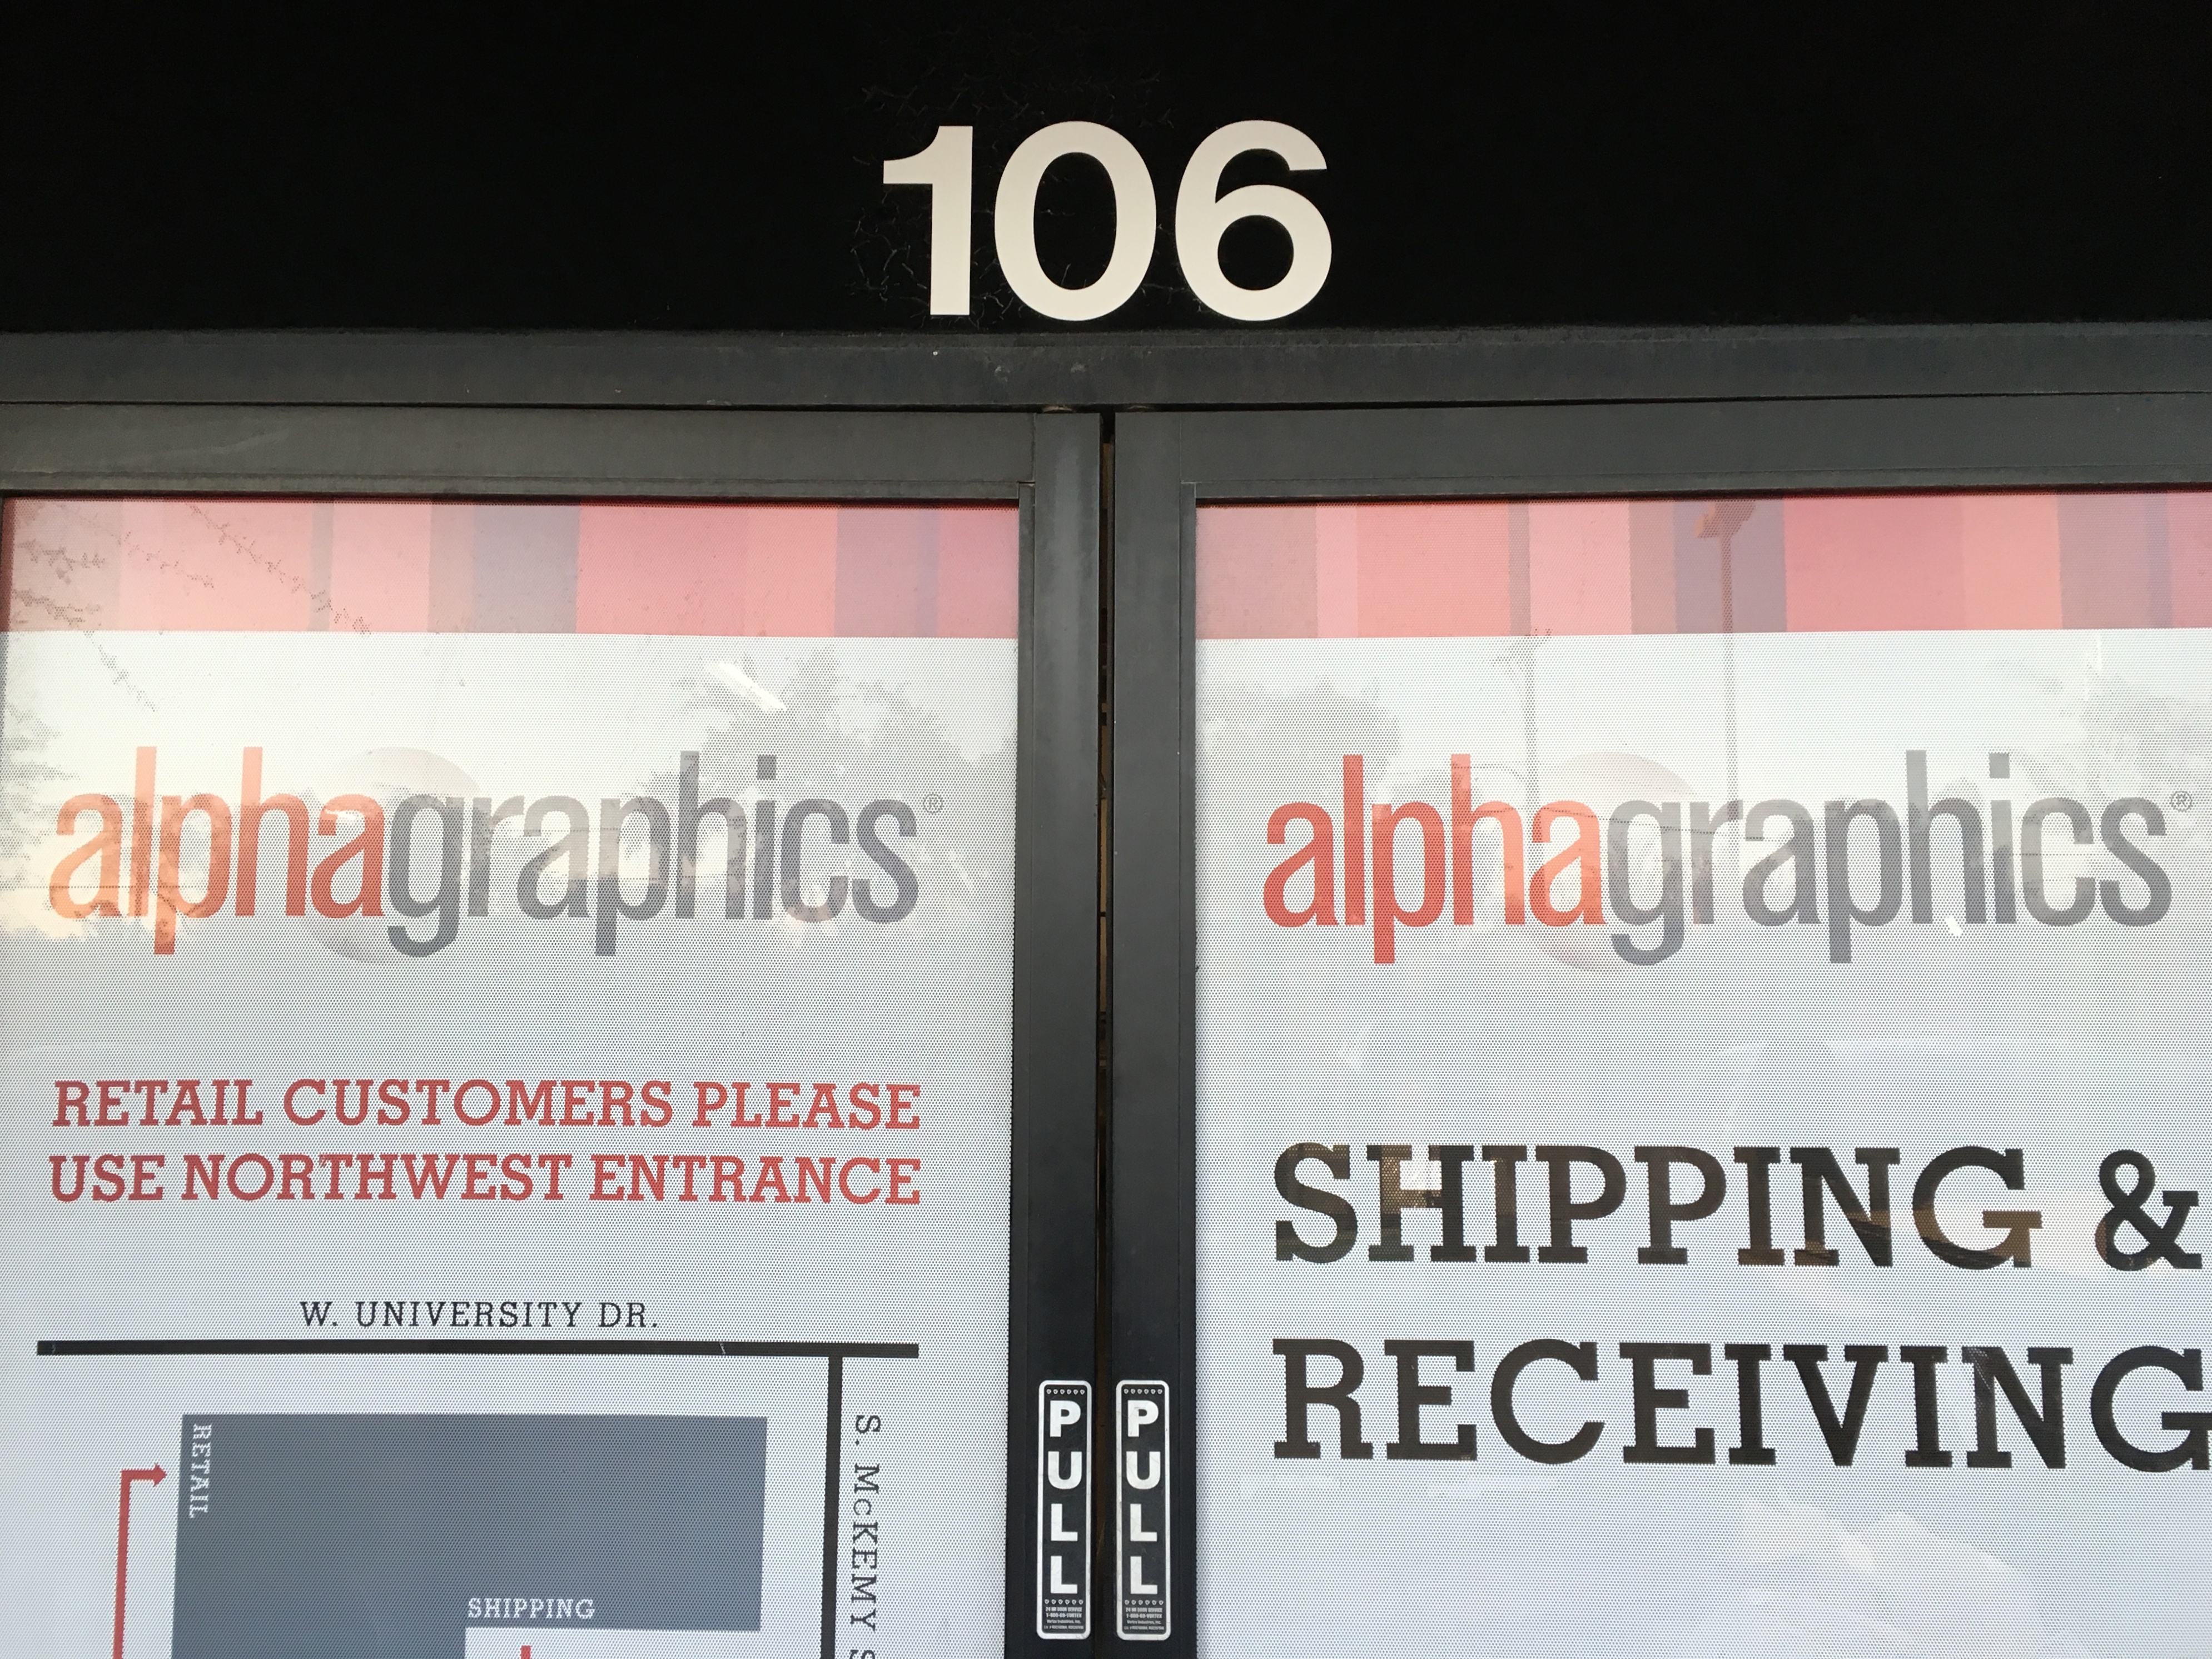
advertising, sign, banner, signage, brand, font, design, ds106, 106, presentation